Doetinchem Stadion railway station

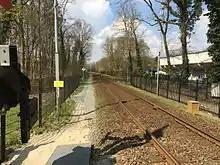
The platform of the former station Doetinchem Stadion

Doetinchem Stadion was a stop on the Winterswijk–Zevenaar railway in Doetinchem, Netherlands. It was for spectators going to the De Graafschap football club's De Vijverberg stadium. It was opened in 1992 and was only used for important matches. It closed in 2005, with the platform being removed in 2021.